Laccaic acid

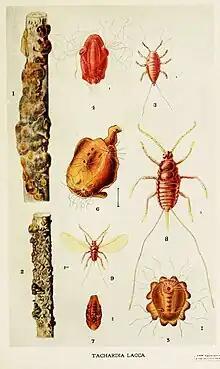
A picture of "Kerria lacca"

Grind the body with the appropriate amount of water, then use 4-5 times the original amount of water for extraction several times. Centrifuge to remove all slag, then add a small amount of sodium hydroxide and calcium chloride solution to the extract, then add dilute chloric acid. The pH slowly adjusts to 2.1. Let stand for 3-4 hours, clean and filter. Concentrated sulfuric acid is added to the filtrate until the pigment crystals precipitate, filtered through spun silk (~0.12 mm), the filtrate is allowed to stand for 1-2 days, and then the pigment crystals are precipitated, filtered and washed 3 times by water , dried crush and sift at 60 °C, resulting in a final product with a degree of separation of ~0.8%.